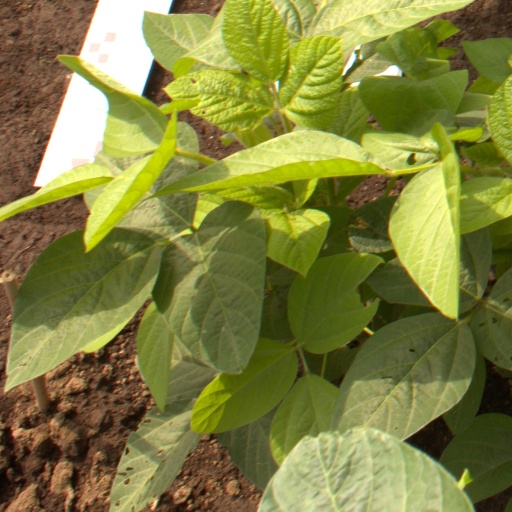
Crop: soybean